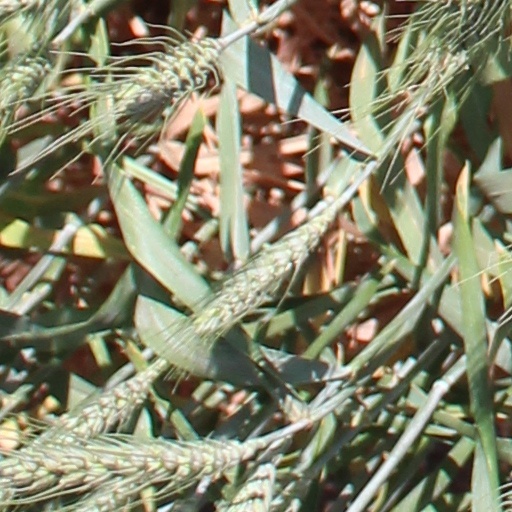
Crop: wheat